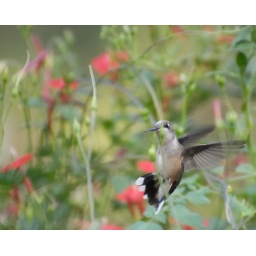
bird is swallowed up in sea of red flowers.